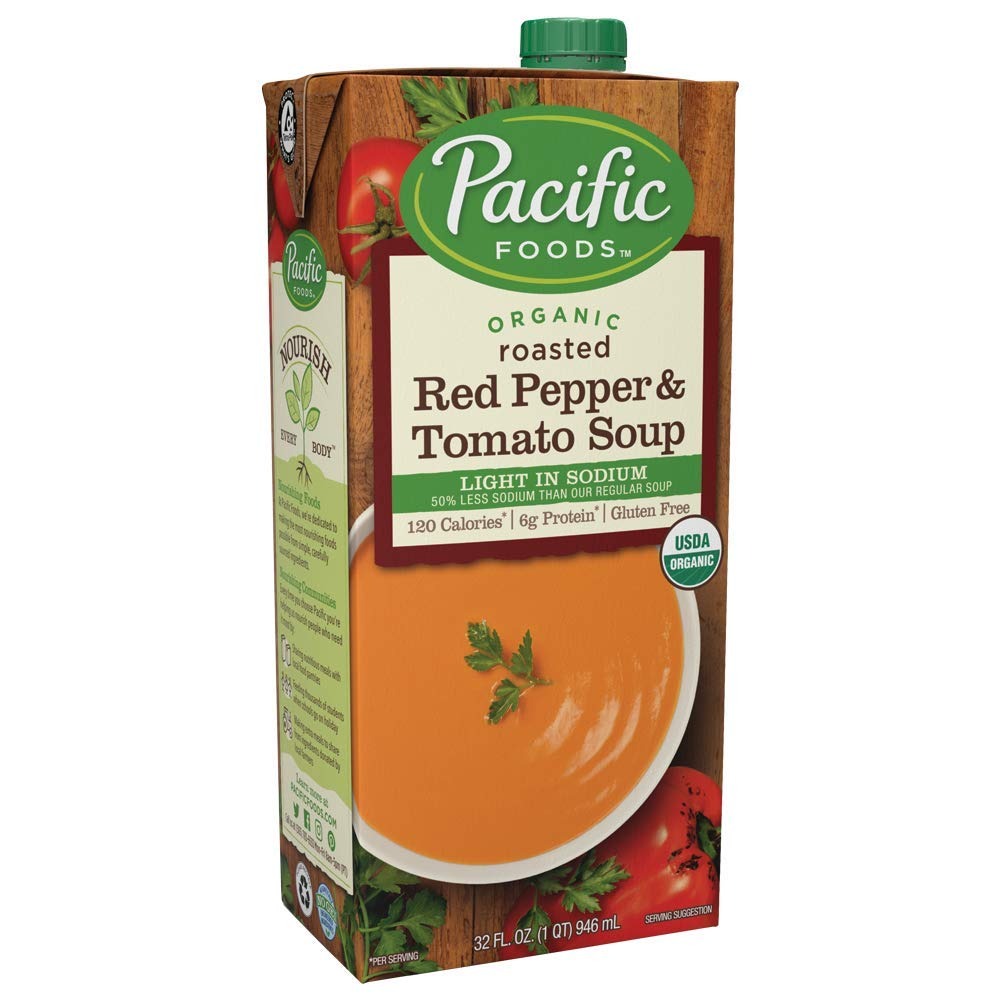
Item Name: Pacific Foods Organic Creamy Roasted Red Pepper & Tomato Soup, Light Sodium, 32 Ounce
Bullet Point 1: Organic ripe tomatoes, slow roasted red peppers, organic milk, and a warm blend of spices for a step up in flavor from traditional tomato soup
Bullet Point 2: Garlic and onion flavors round out the flavor and add depth without all the sodium
Bullet Point 3: Vegetarian and Gluten-Free
Bullet Point 4: Heat in microwave or on the stovetop
Bullet Point 5: 32 -ounce convenient resealable, twist open carton
Value: 32.0
Unit: Ounce

Price: 4.79